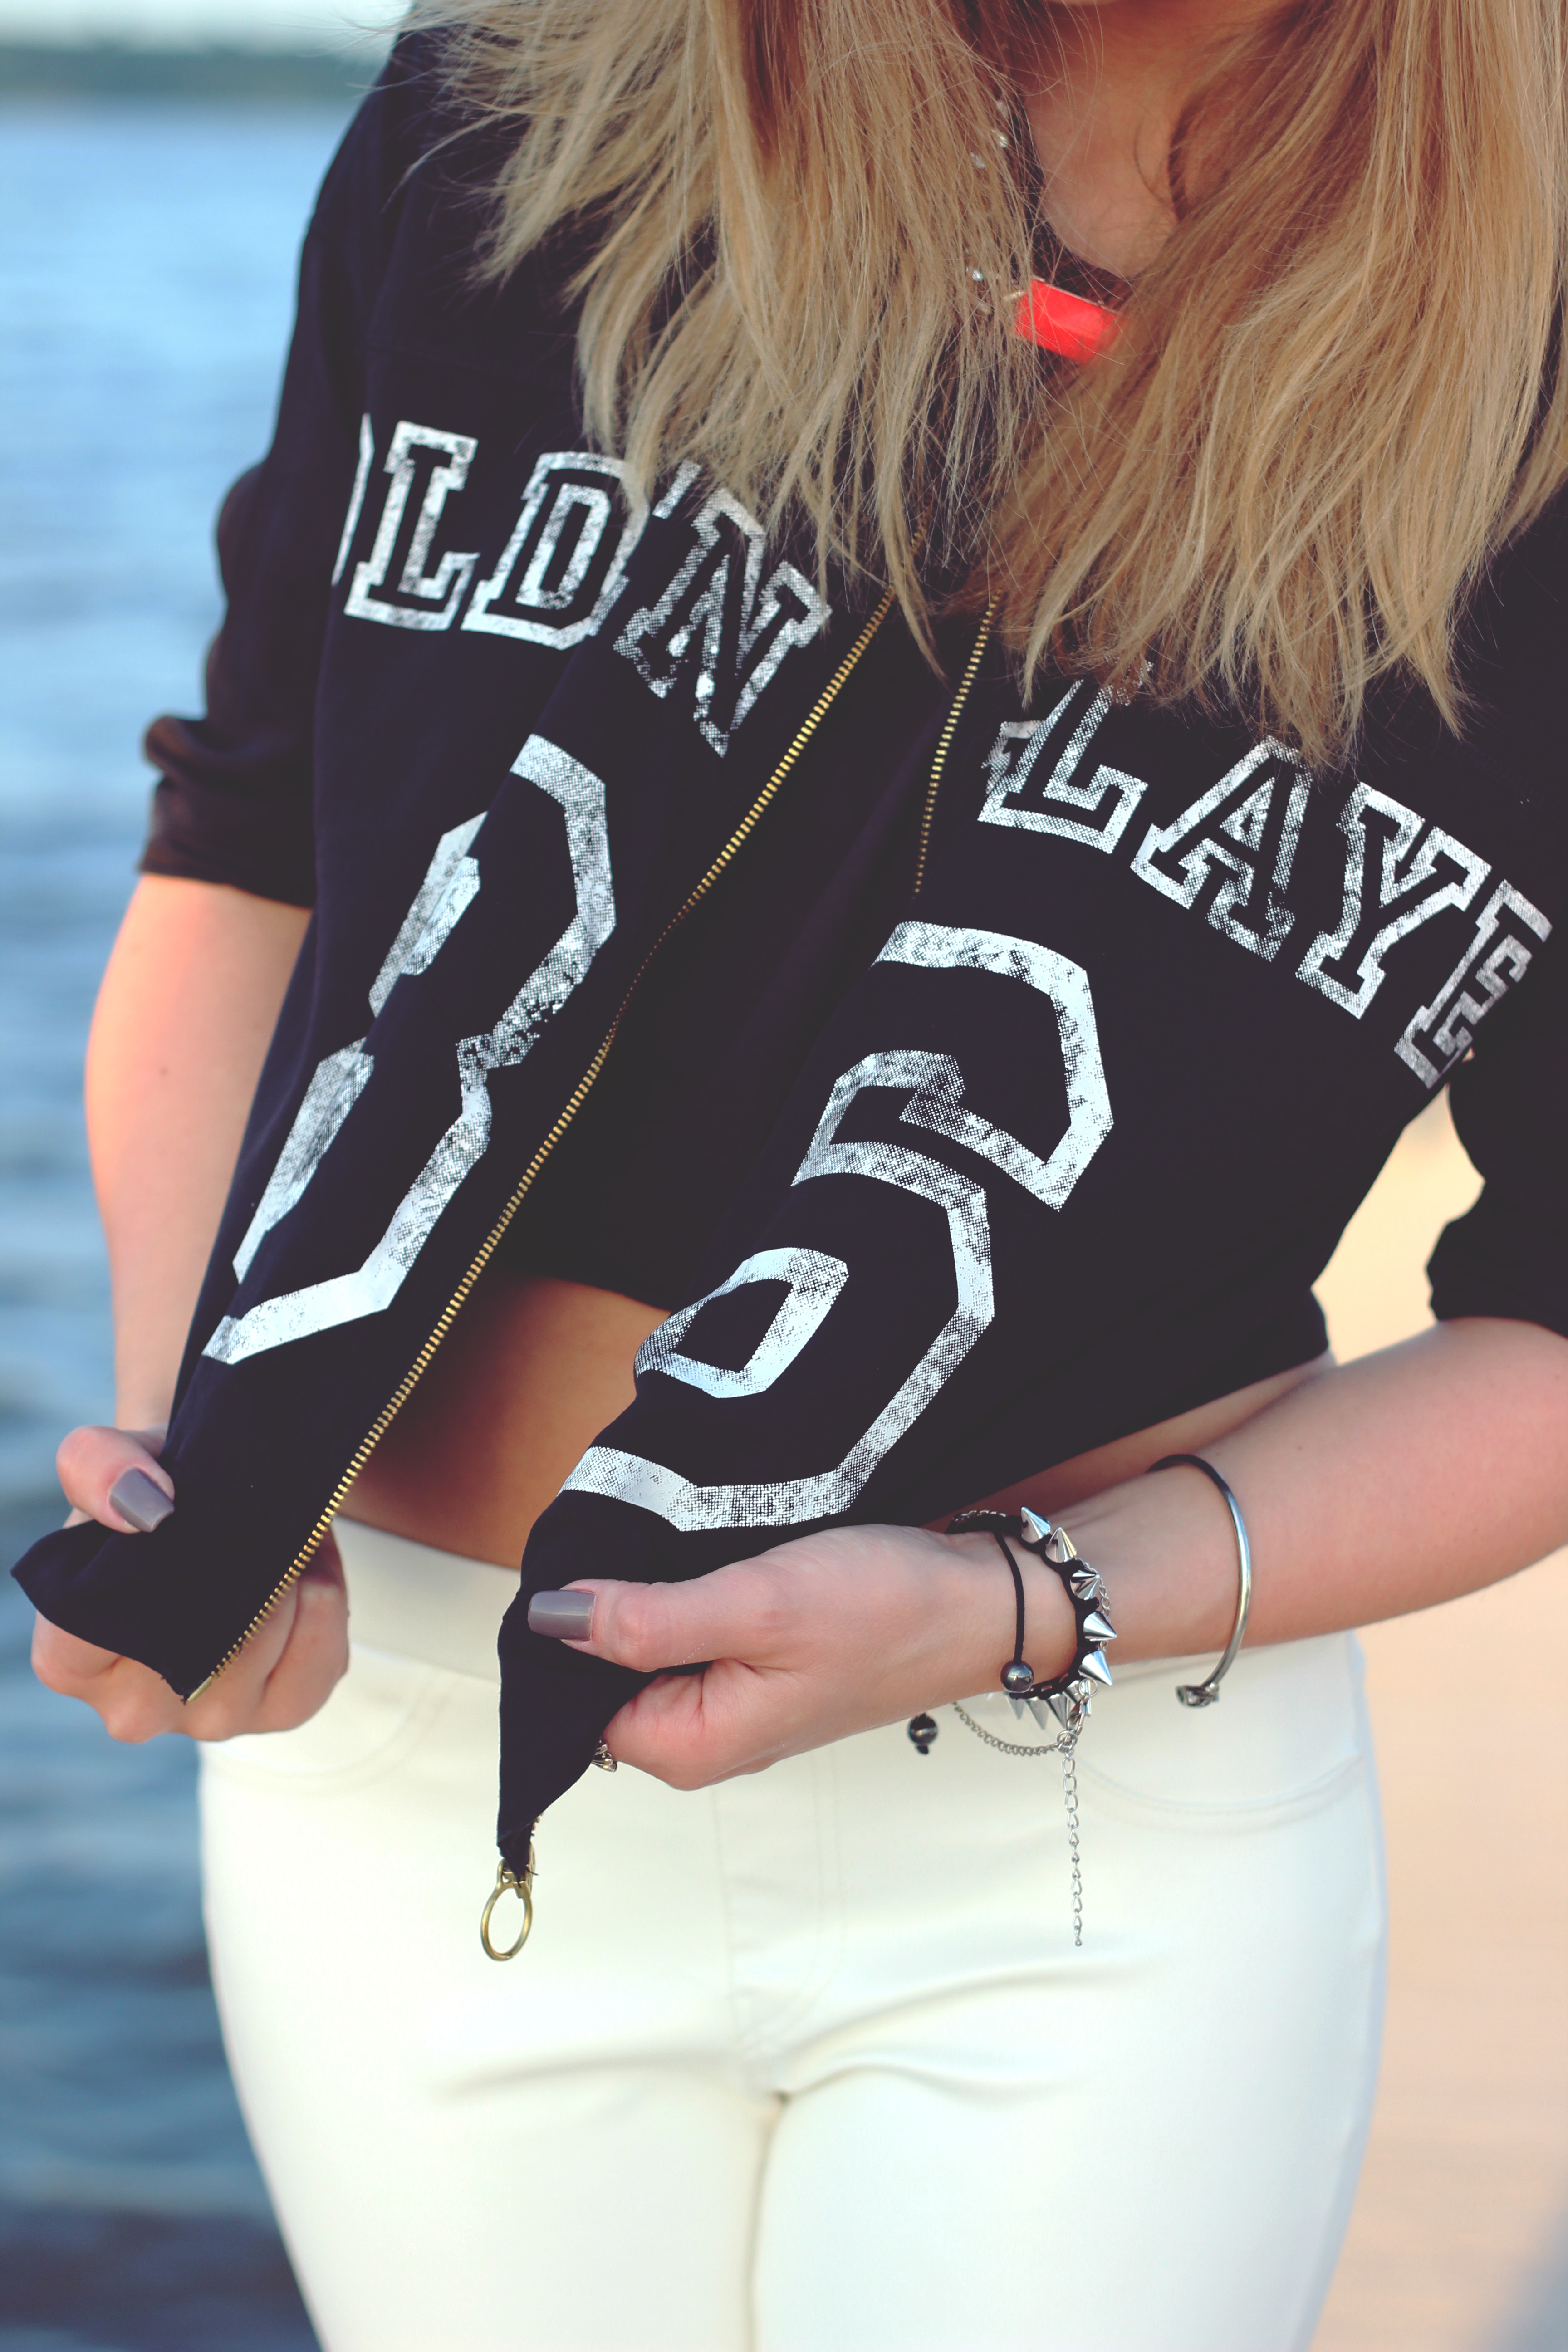
writing, hand, girl, woman, hair, white, female, leg, model, spring, fashion, clothing, black, lady, blonde, jacket, hairstyle, bracelet, dress, cool, bracelets, glasses, beauty, style, blond, outfit, interaction, photo shoot